Ace Racer

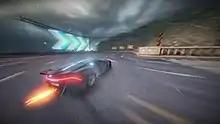
Skills are one of the game's main elements. Above is a Bugatti La Voiture Noire using the "Triple Propulsion" skill.

"Ace Racer" features an arcade racing style gameplay and shares many similar features and elements seen throughout the Asphalt series and the racing game QQ Speed. A ranked and unranked (practice) mode is available for players to compete against each other online. Players are able to use skills to aid them in an event. Different tracks are more suitable for different types of vehicles and require the player to decide the most appropriate car choice for that event. The game also features a training mode that teaches different techniques in various scenarios to the player.